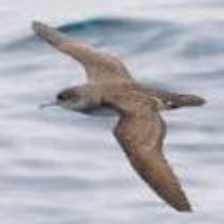
Species: BLACK VENTED SHEARWATER
Scientific name: PUFFINUS OPISTHOMELA